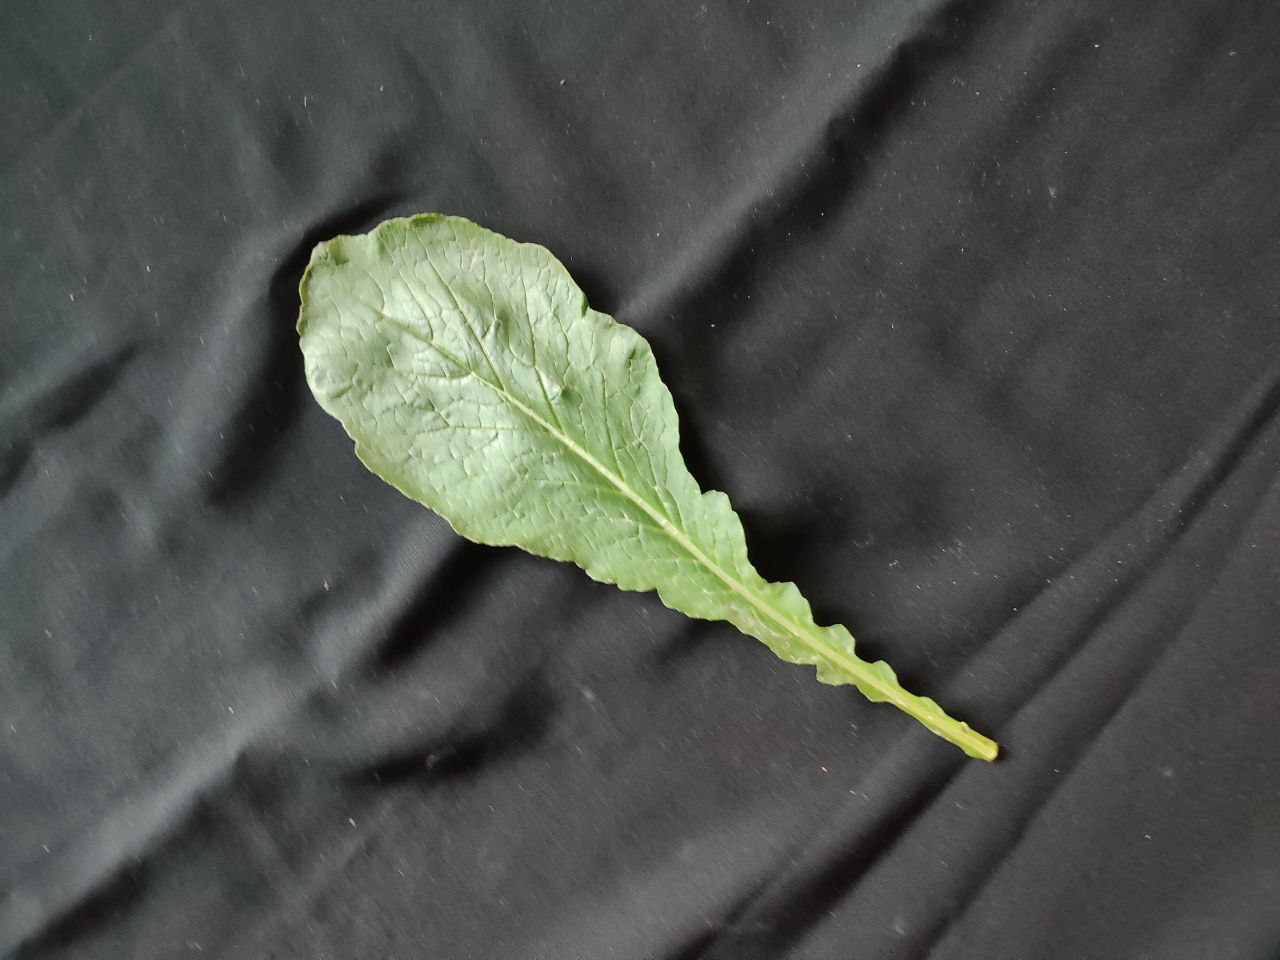
Label: Fresh leaf